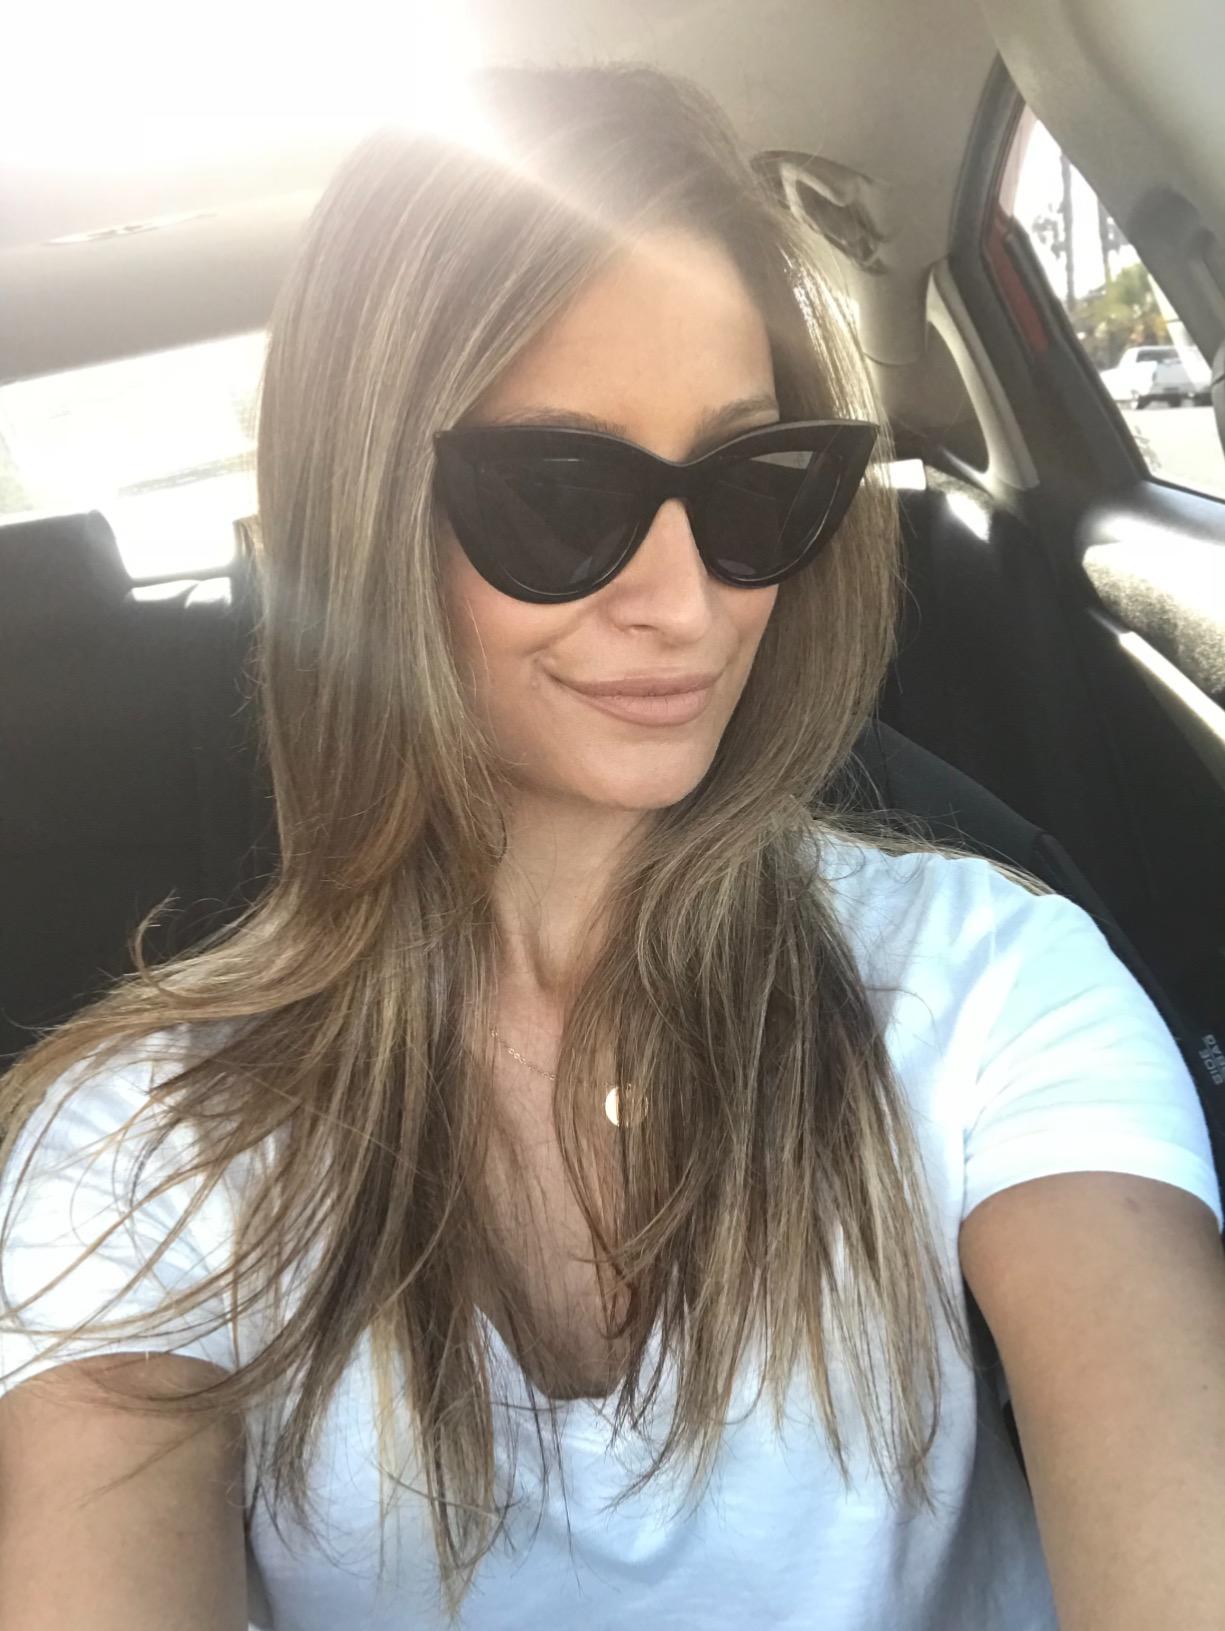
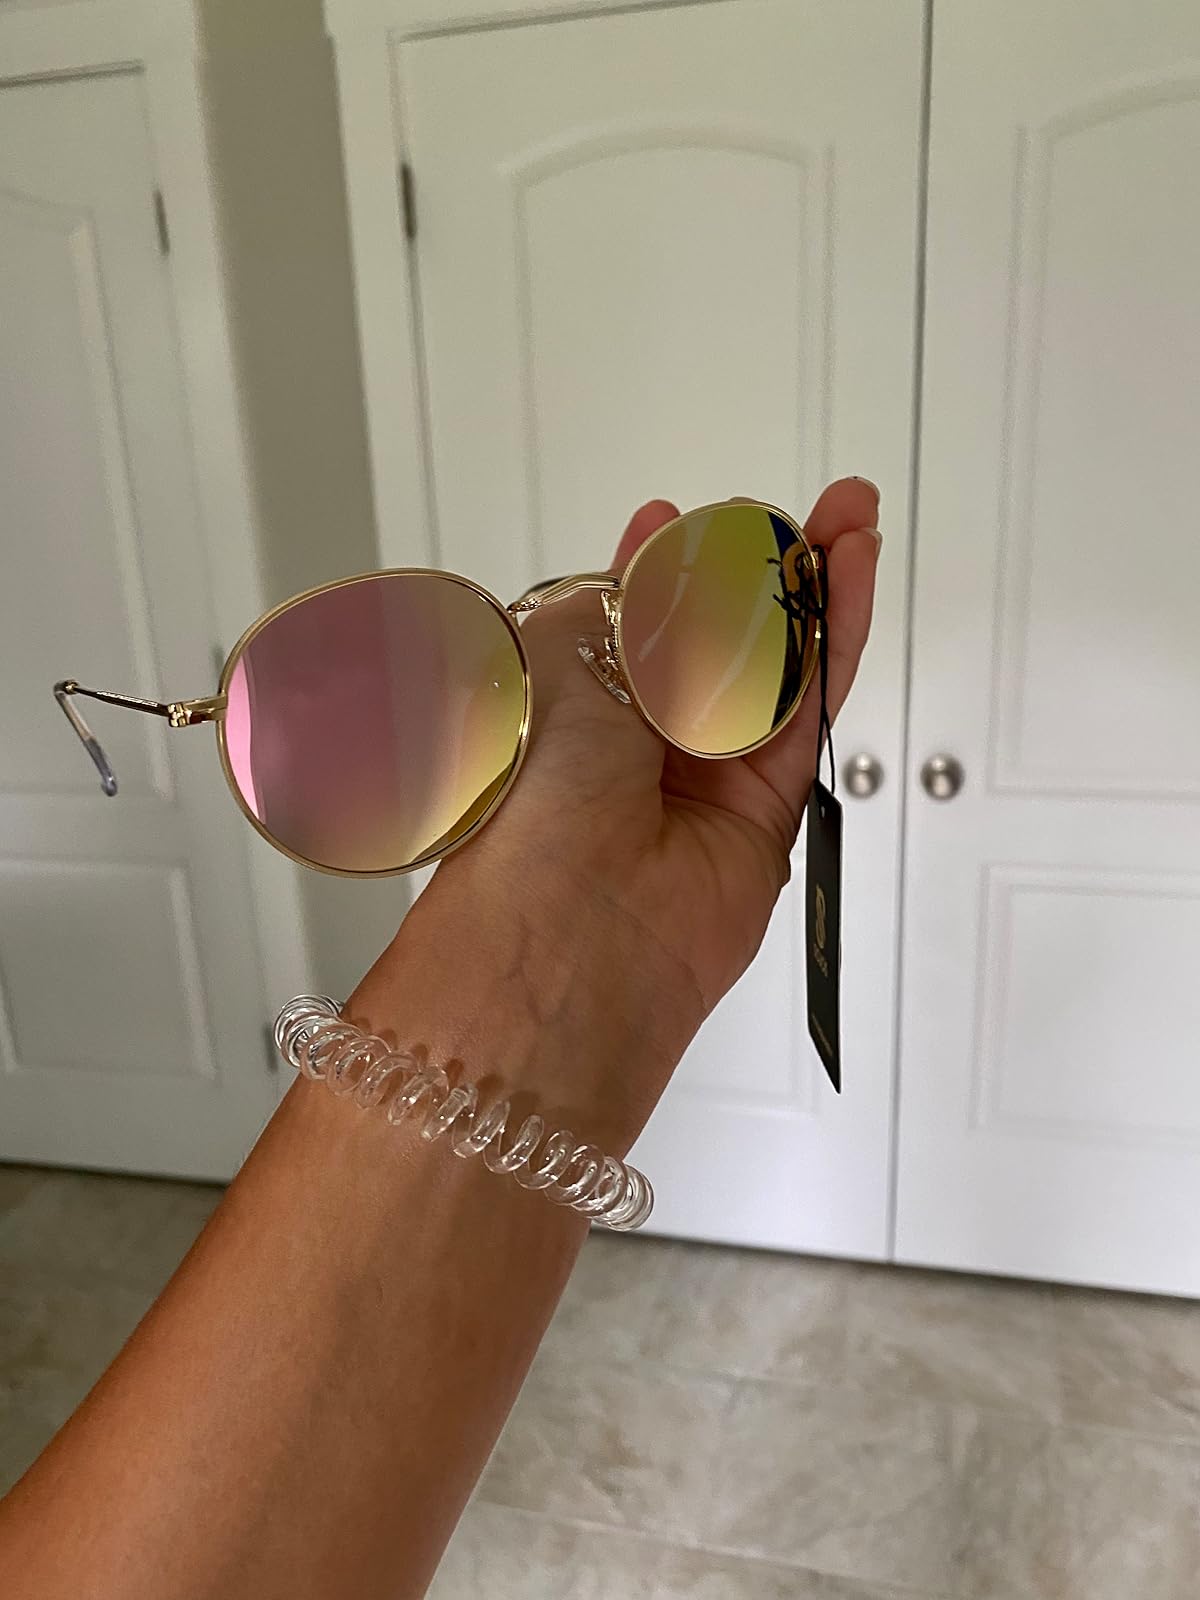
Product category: accessories_sunglasses
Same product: no